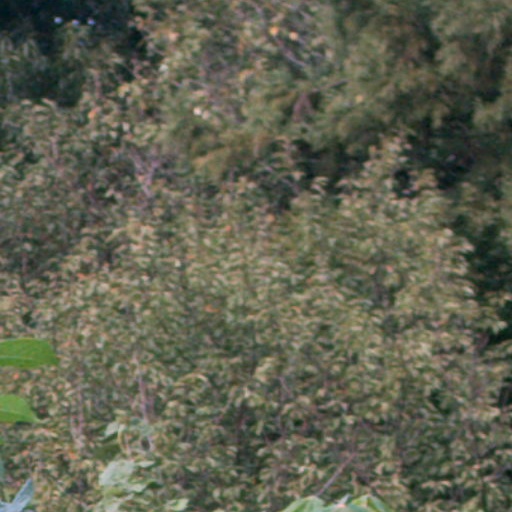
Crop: cassava